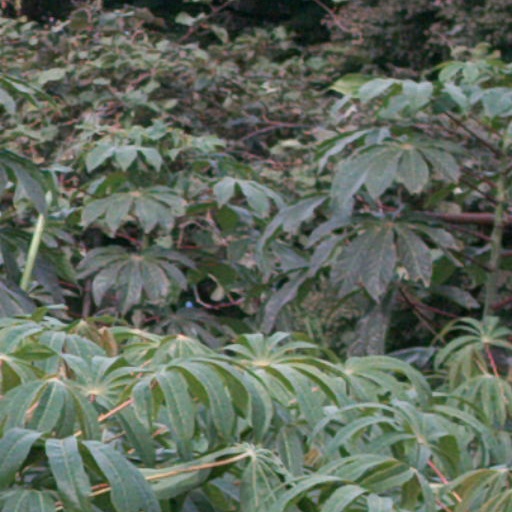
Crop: cassava